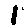
Label: 1